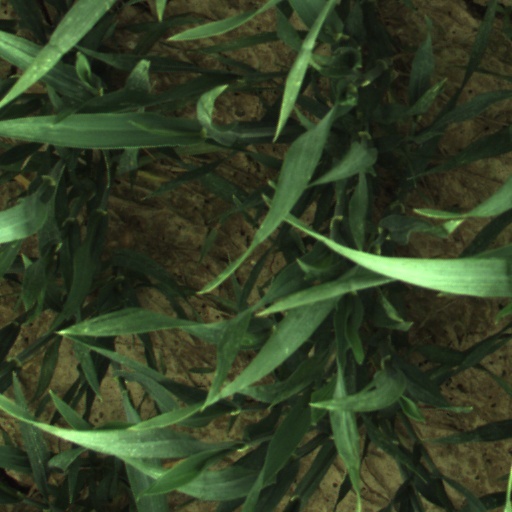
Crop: wheat